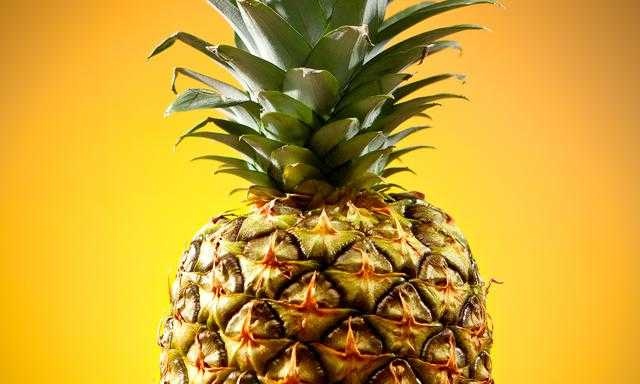
Label: Pineapple